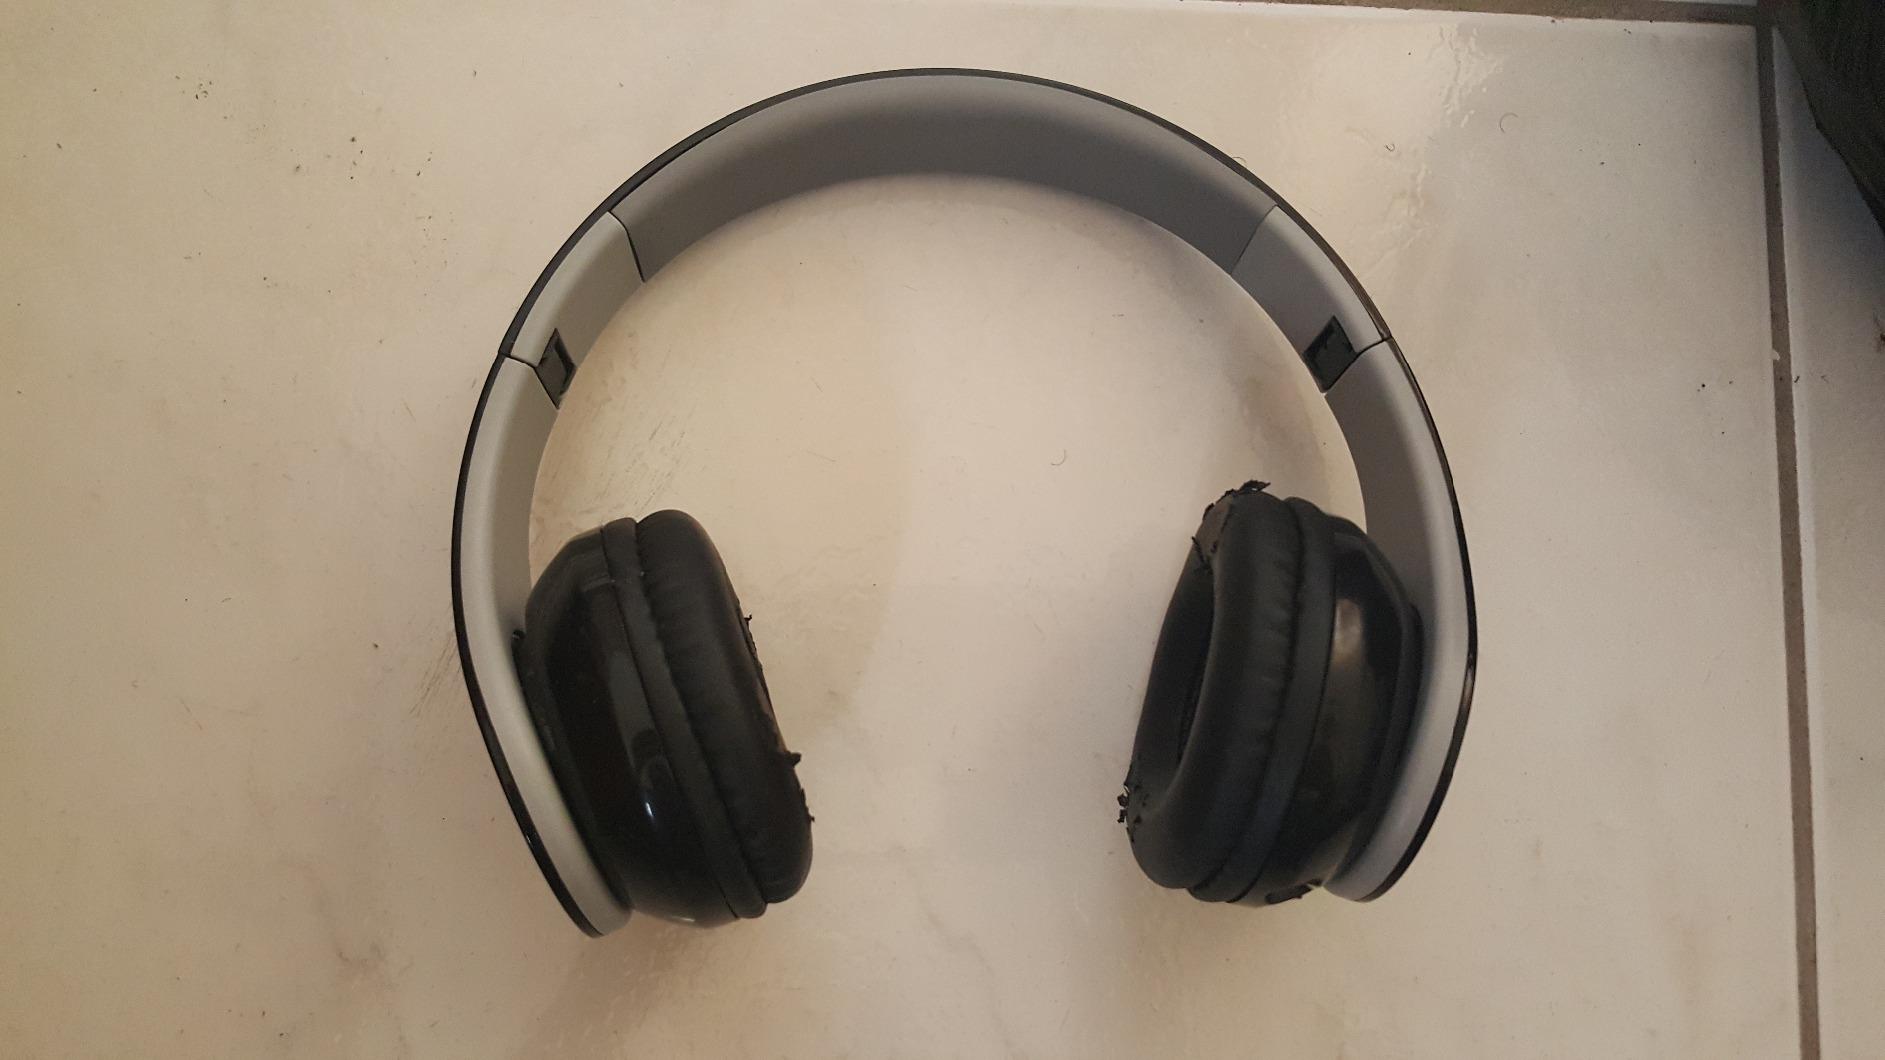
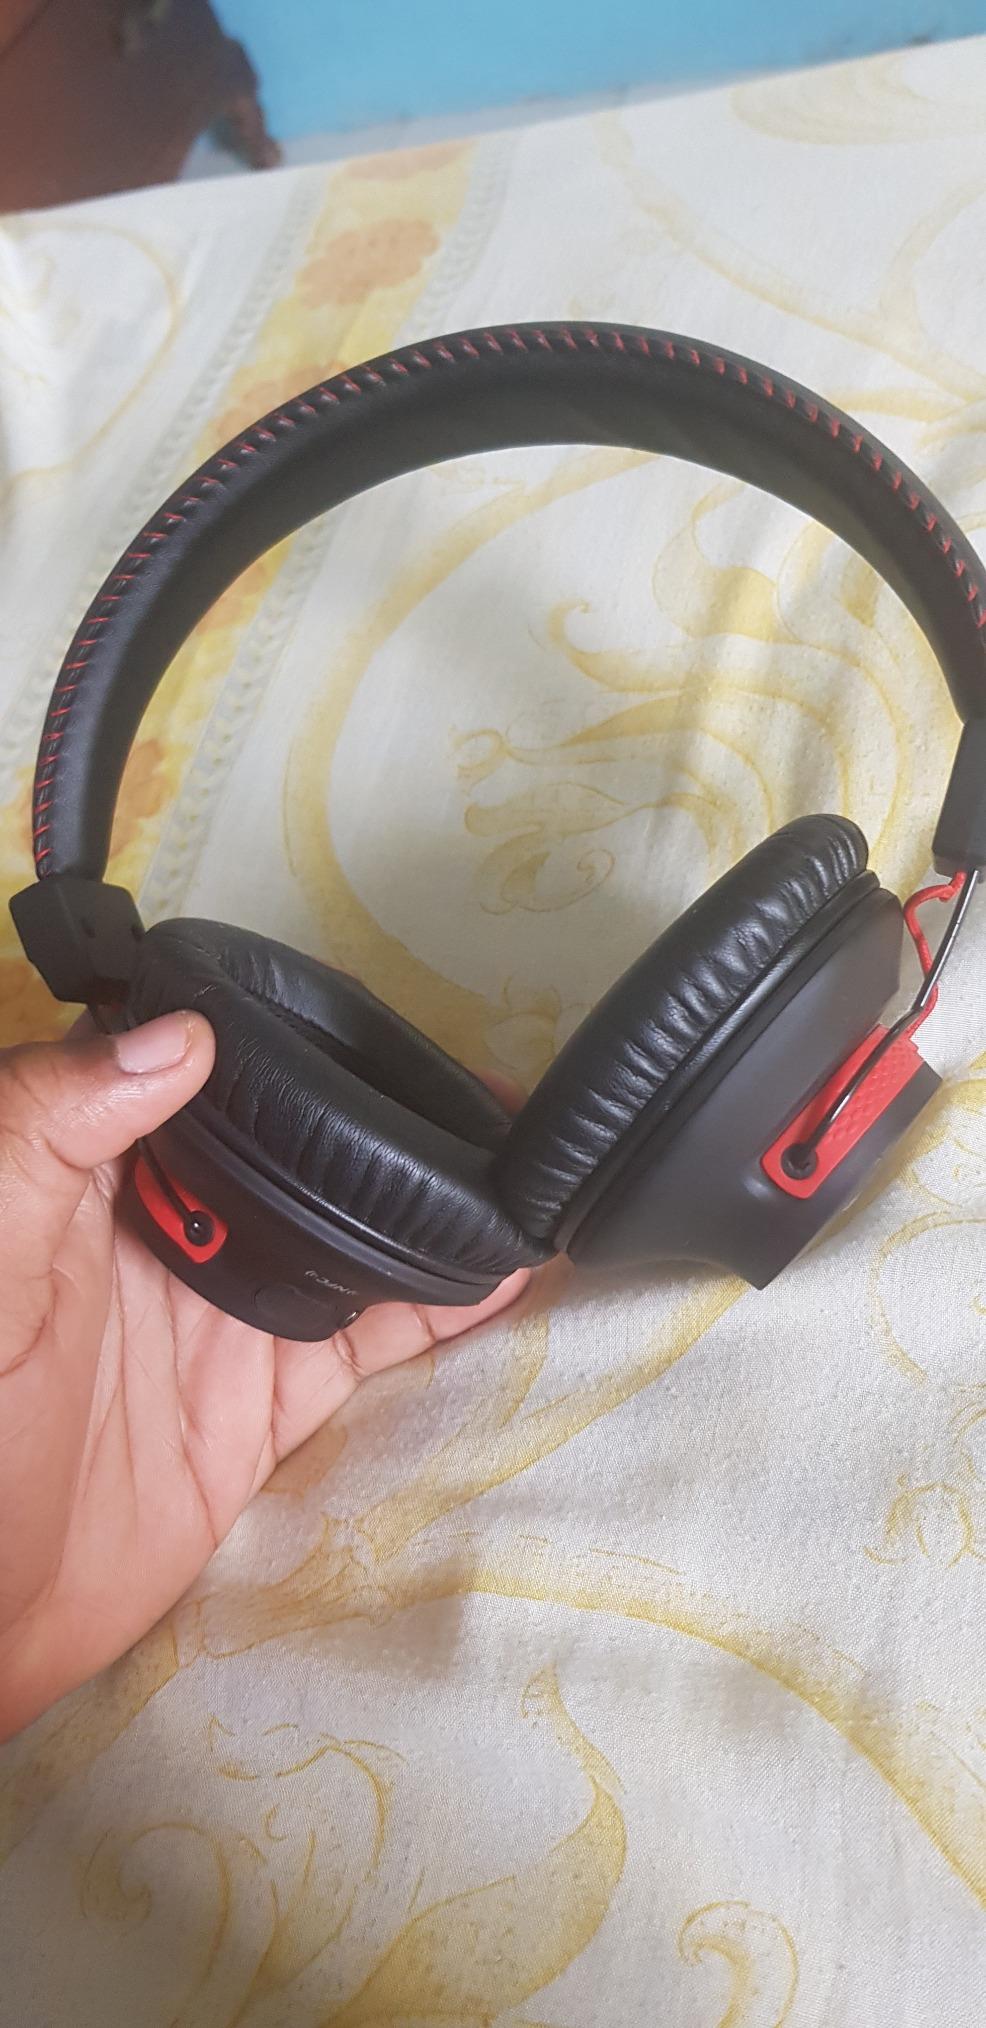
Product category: headphones
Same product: no